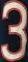
Number: 3